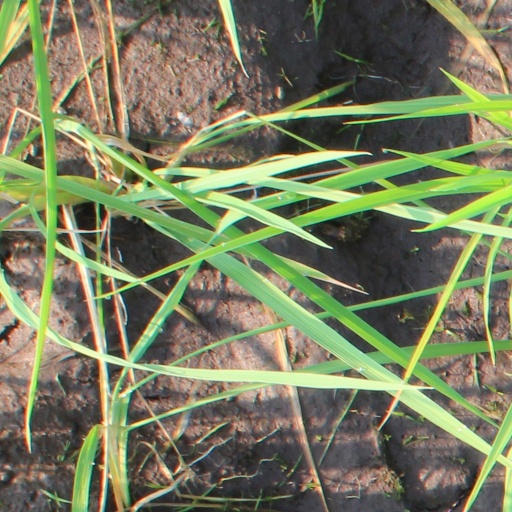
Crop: rice